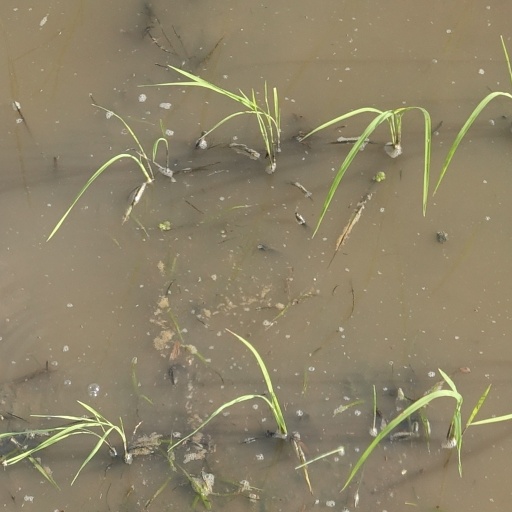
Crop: rice